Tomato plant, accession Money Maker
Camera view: bottom (45 deg); turntable rotation: 330 degrees
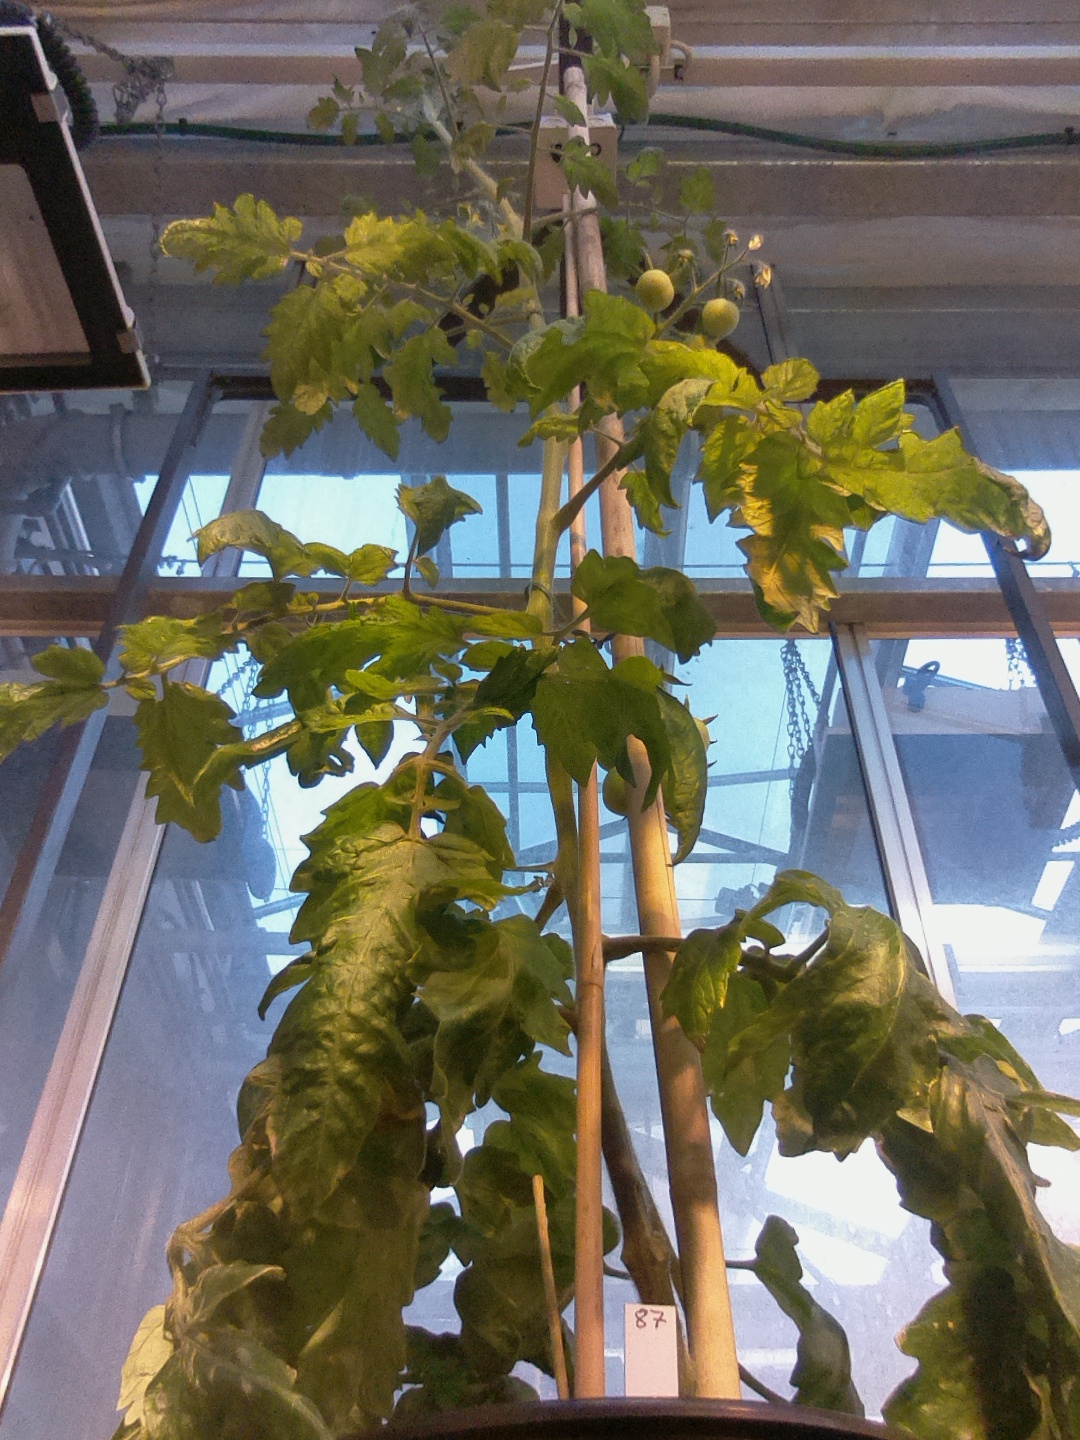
BBCH growth stage 73: 30%-40% of final fruit size